Pit stop

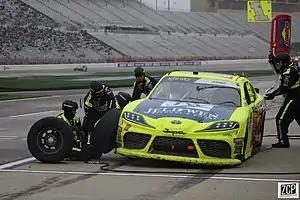
Brandon Jones' Joe Gibbs Racing pit crew of the NASCAR Xfinity Series execute a pit stop at Atlanta Motor Speedway in February 2019.

For its first four seasons, pit stops in Formula E served the primary purpose of changing cars—since FE cars did not yet contain the necessary electric charge to complete a full race, drivers needed to switch cars during the race. With the exception of repairing damaged tyres, no other mechanic services were allowed to be performed on the cars during the pit stop.